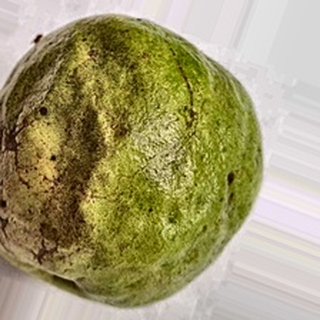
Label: guava_fruit_fly